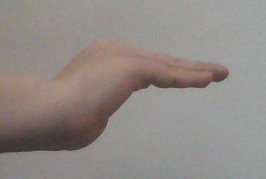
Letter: haa